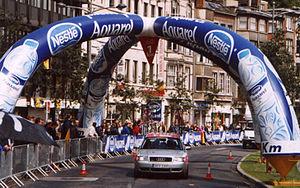
La flamme rouge est un drapeau surmonté d'une structure signalétique, indiquant, lors d'une course cycliste, le dernier kilomètre de course.
Le Tour de France 1906, 4ᵉ édition du Tour de France, s'est déroulé du 4 au 29 juillet 1906 sur 13 étapes pour 4 545 km. Il s'agit du second Tour de France à utiliser un système de points pour calculer le classement général. Les nouveautés de cette année sont des passages dans le Massif central et à l’étranger et la flamme rouge. Comme les Tours précédents, la tricherie et les sabotages sont au programme de la course. Quatre coureurs sont d'ailleurs disqualifiés pour avoir pris le train comme raccourci et des spectateurs ont une nouvelle fois jetés des clous sur la route. Toutefois, cela n'a pas empêché René Pottier de prendre une belle avance dans les premières étapes. Libéré de sa tendinite du Tour 1905 qui l'avait obligé à abandonner, il a dominé toute la course.